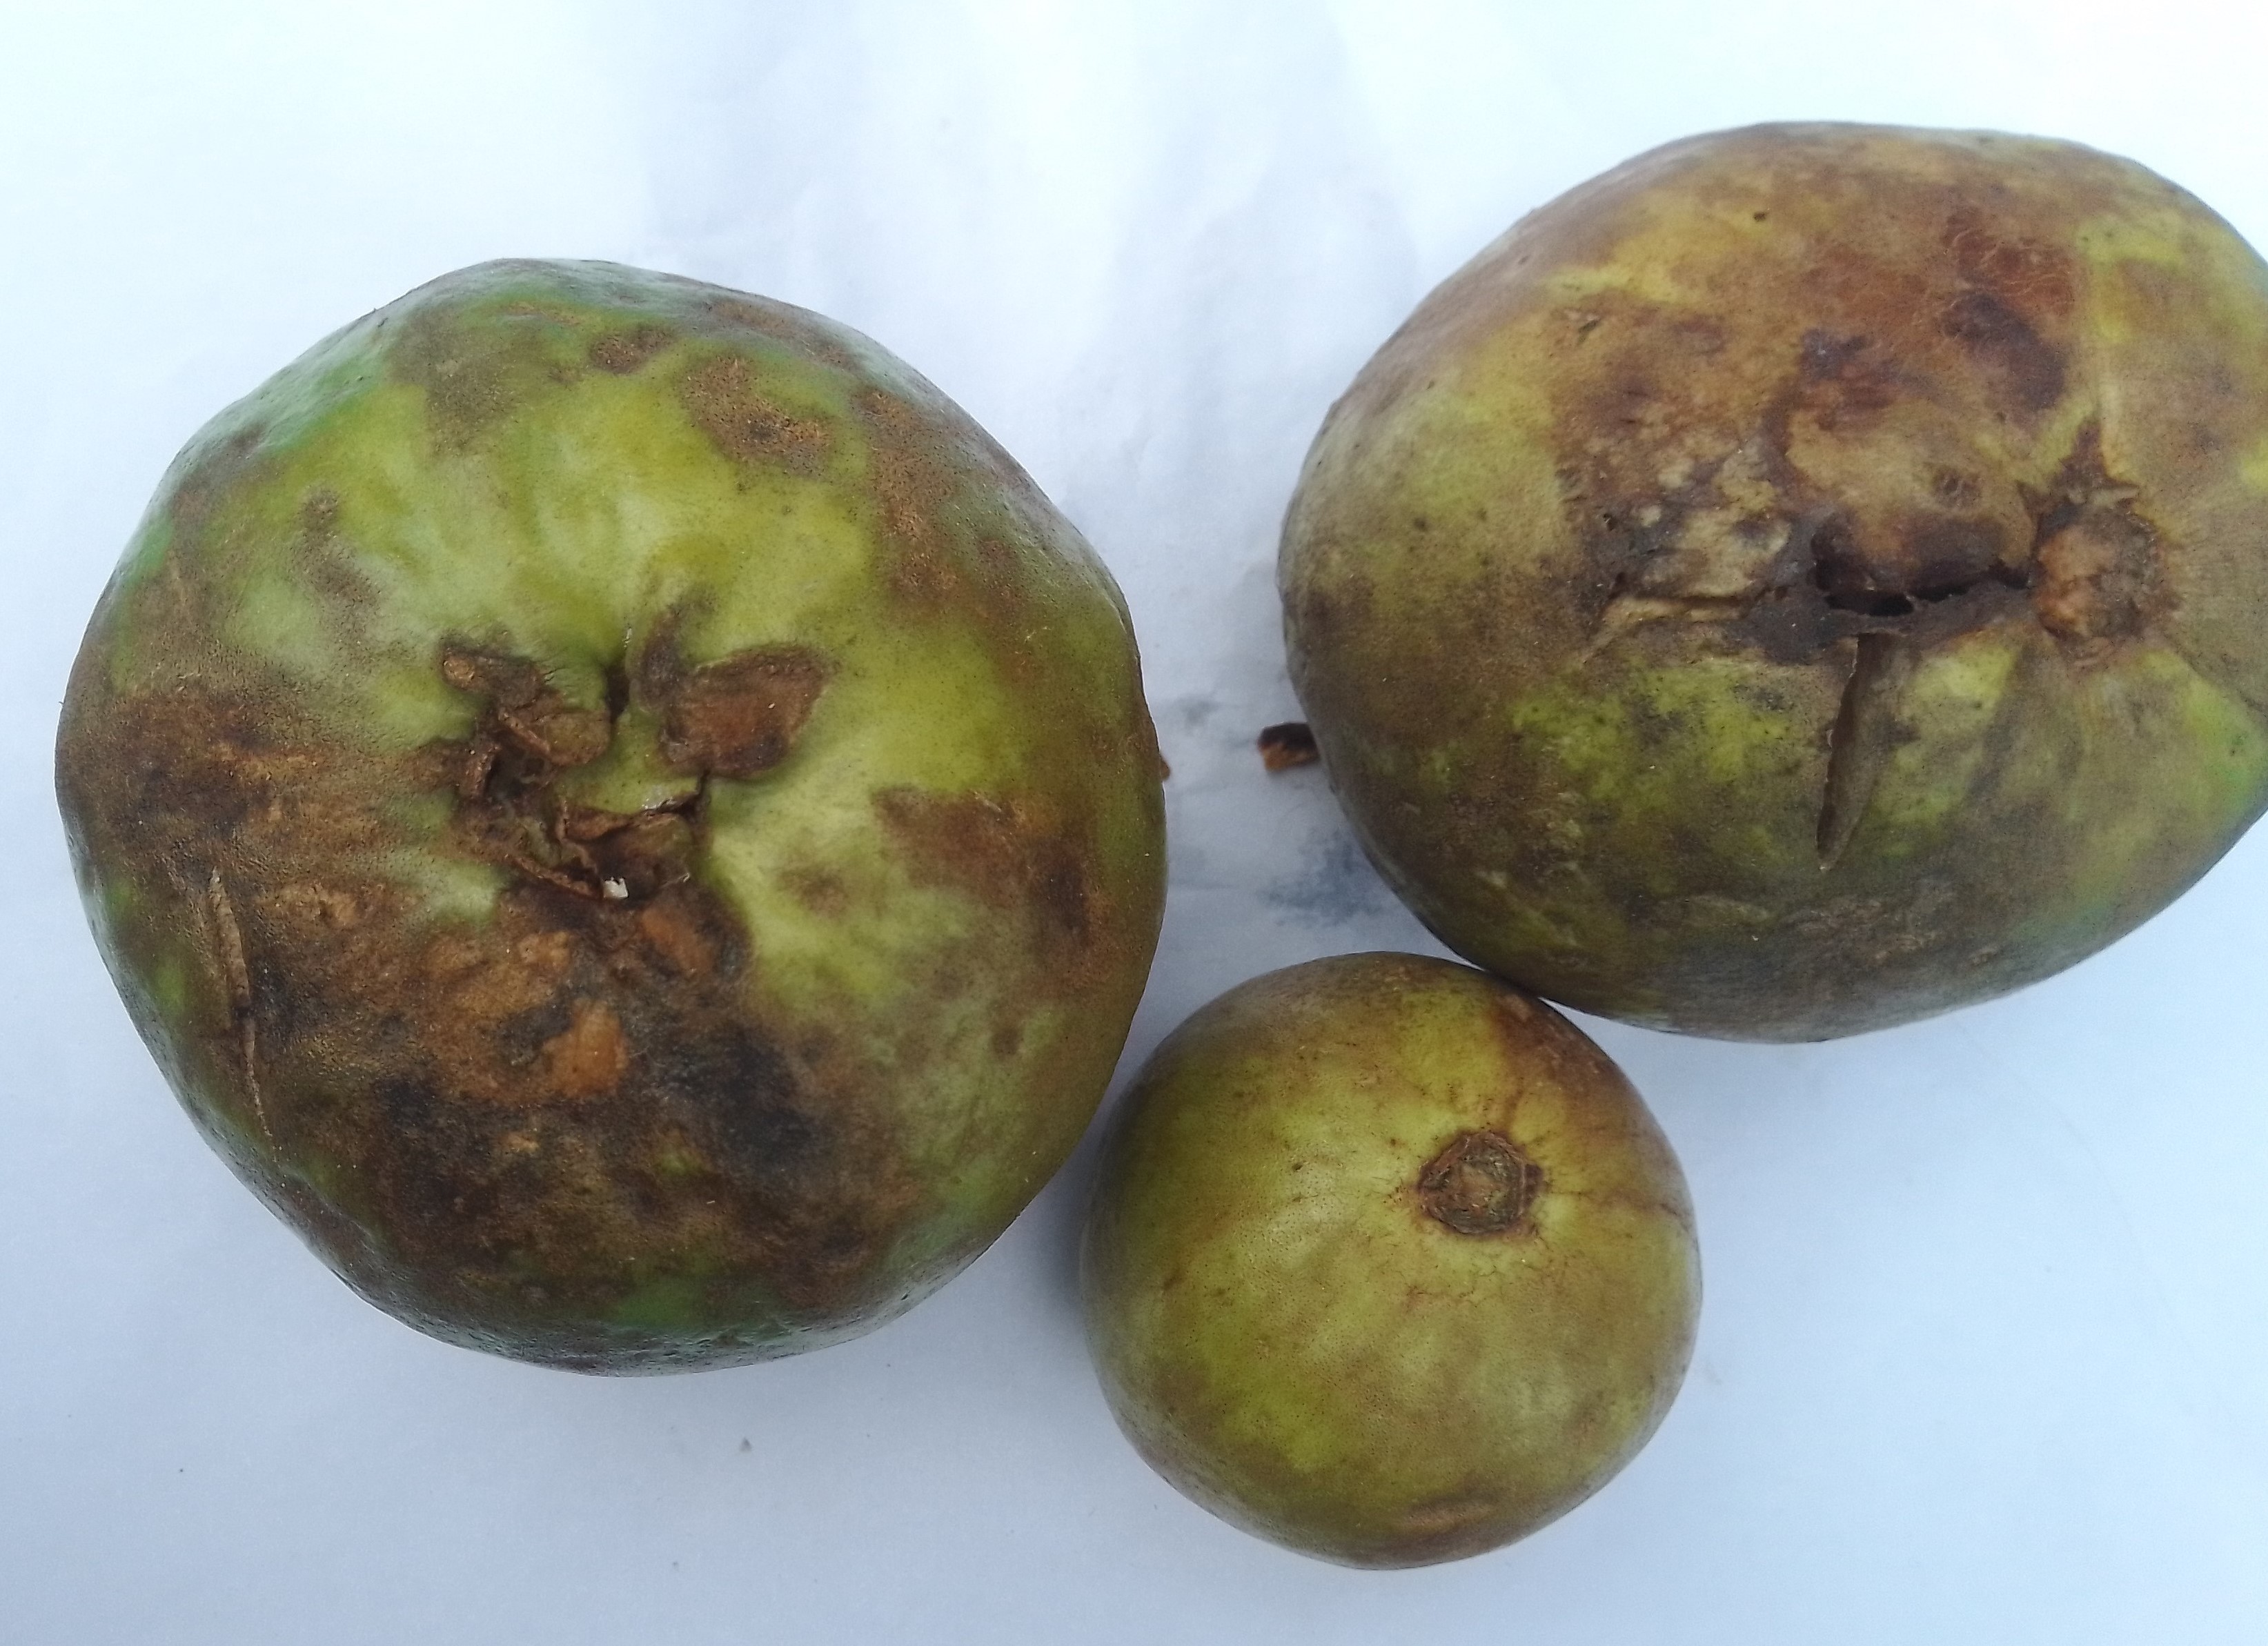
Fruit: guava
Condition: rotten